Eng Suey Sun Association

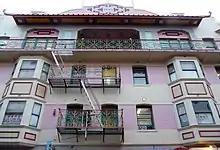
Upper storeys of the Eng Family Benevolent Association building in Chinatown, San Francisco at 53 Waverly Pl

Eng Family Benevolent Association, also referred to as Eng Suey Sun Association, was founded by members of the Eng (伍) clan, who emigrated from China to various parts of the world while seeking out a better life (References 1). Note that the Chinese surname 伍 is transliterated to a number of forms. Examples are: Wu, Ng, Eng, Ing, or Ang.